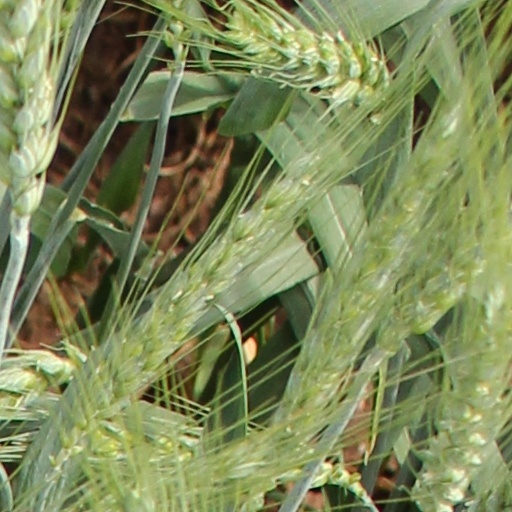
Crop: wheat